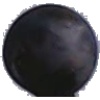
Label: Grape Blue 1